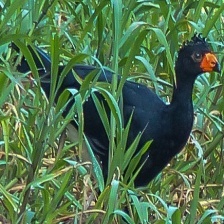
Species: WATTLED CURASSOW
Scientific name: CRAX GLOBULOSA